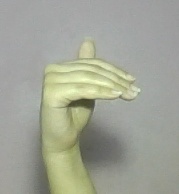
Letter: khaa